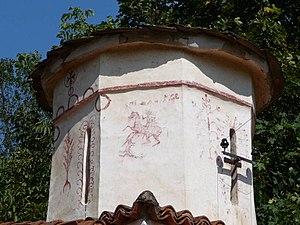
Le monastère de la Sainte-Trinité est un monastère orthodoxe serbe situé à Gornja Kamenica, dans la municipalité de Knjaževac et dans le district de Zaječar, en Serbie. Il est inscrit sur la liste des monuments culturels de grande importance de la République de Serbie.